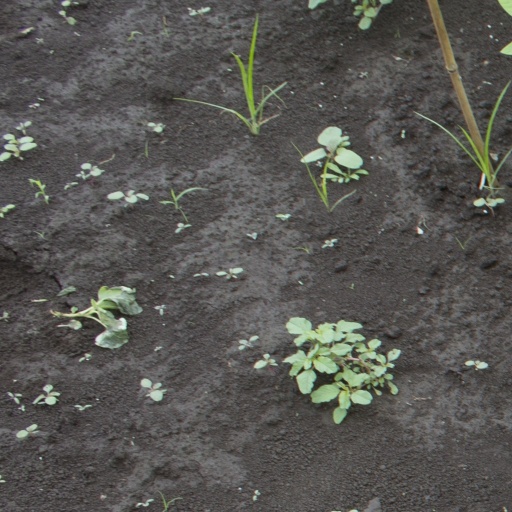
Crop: soybean